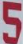
Number: 5